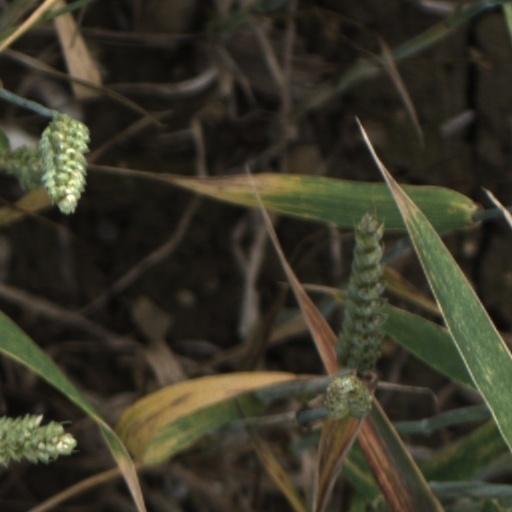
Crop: wheat